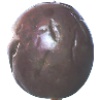
Label: Passion Fruit 1